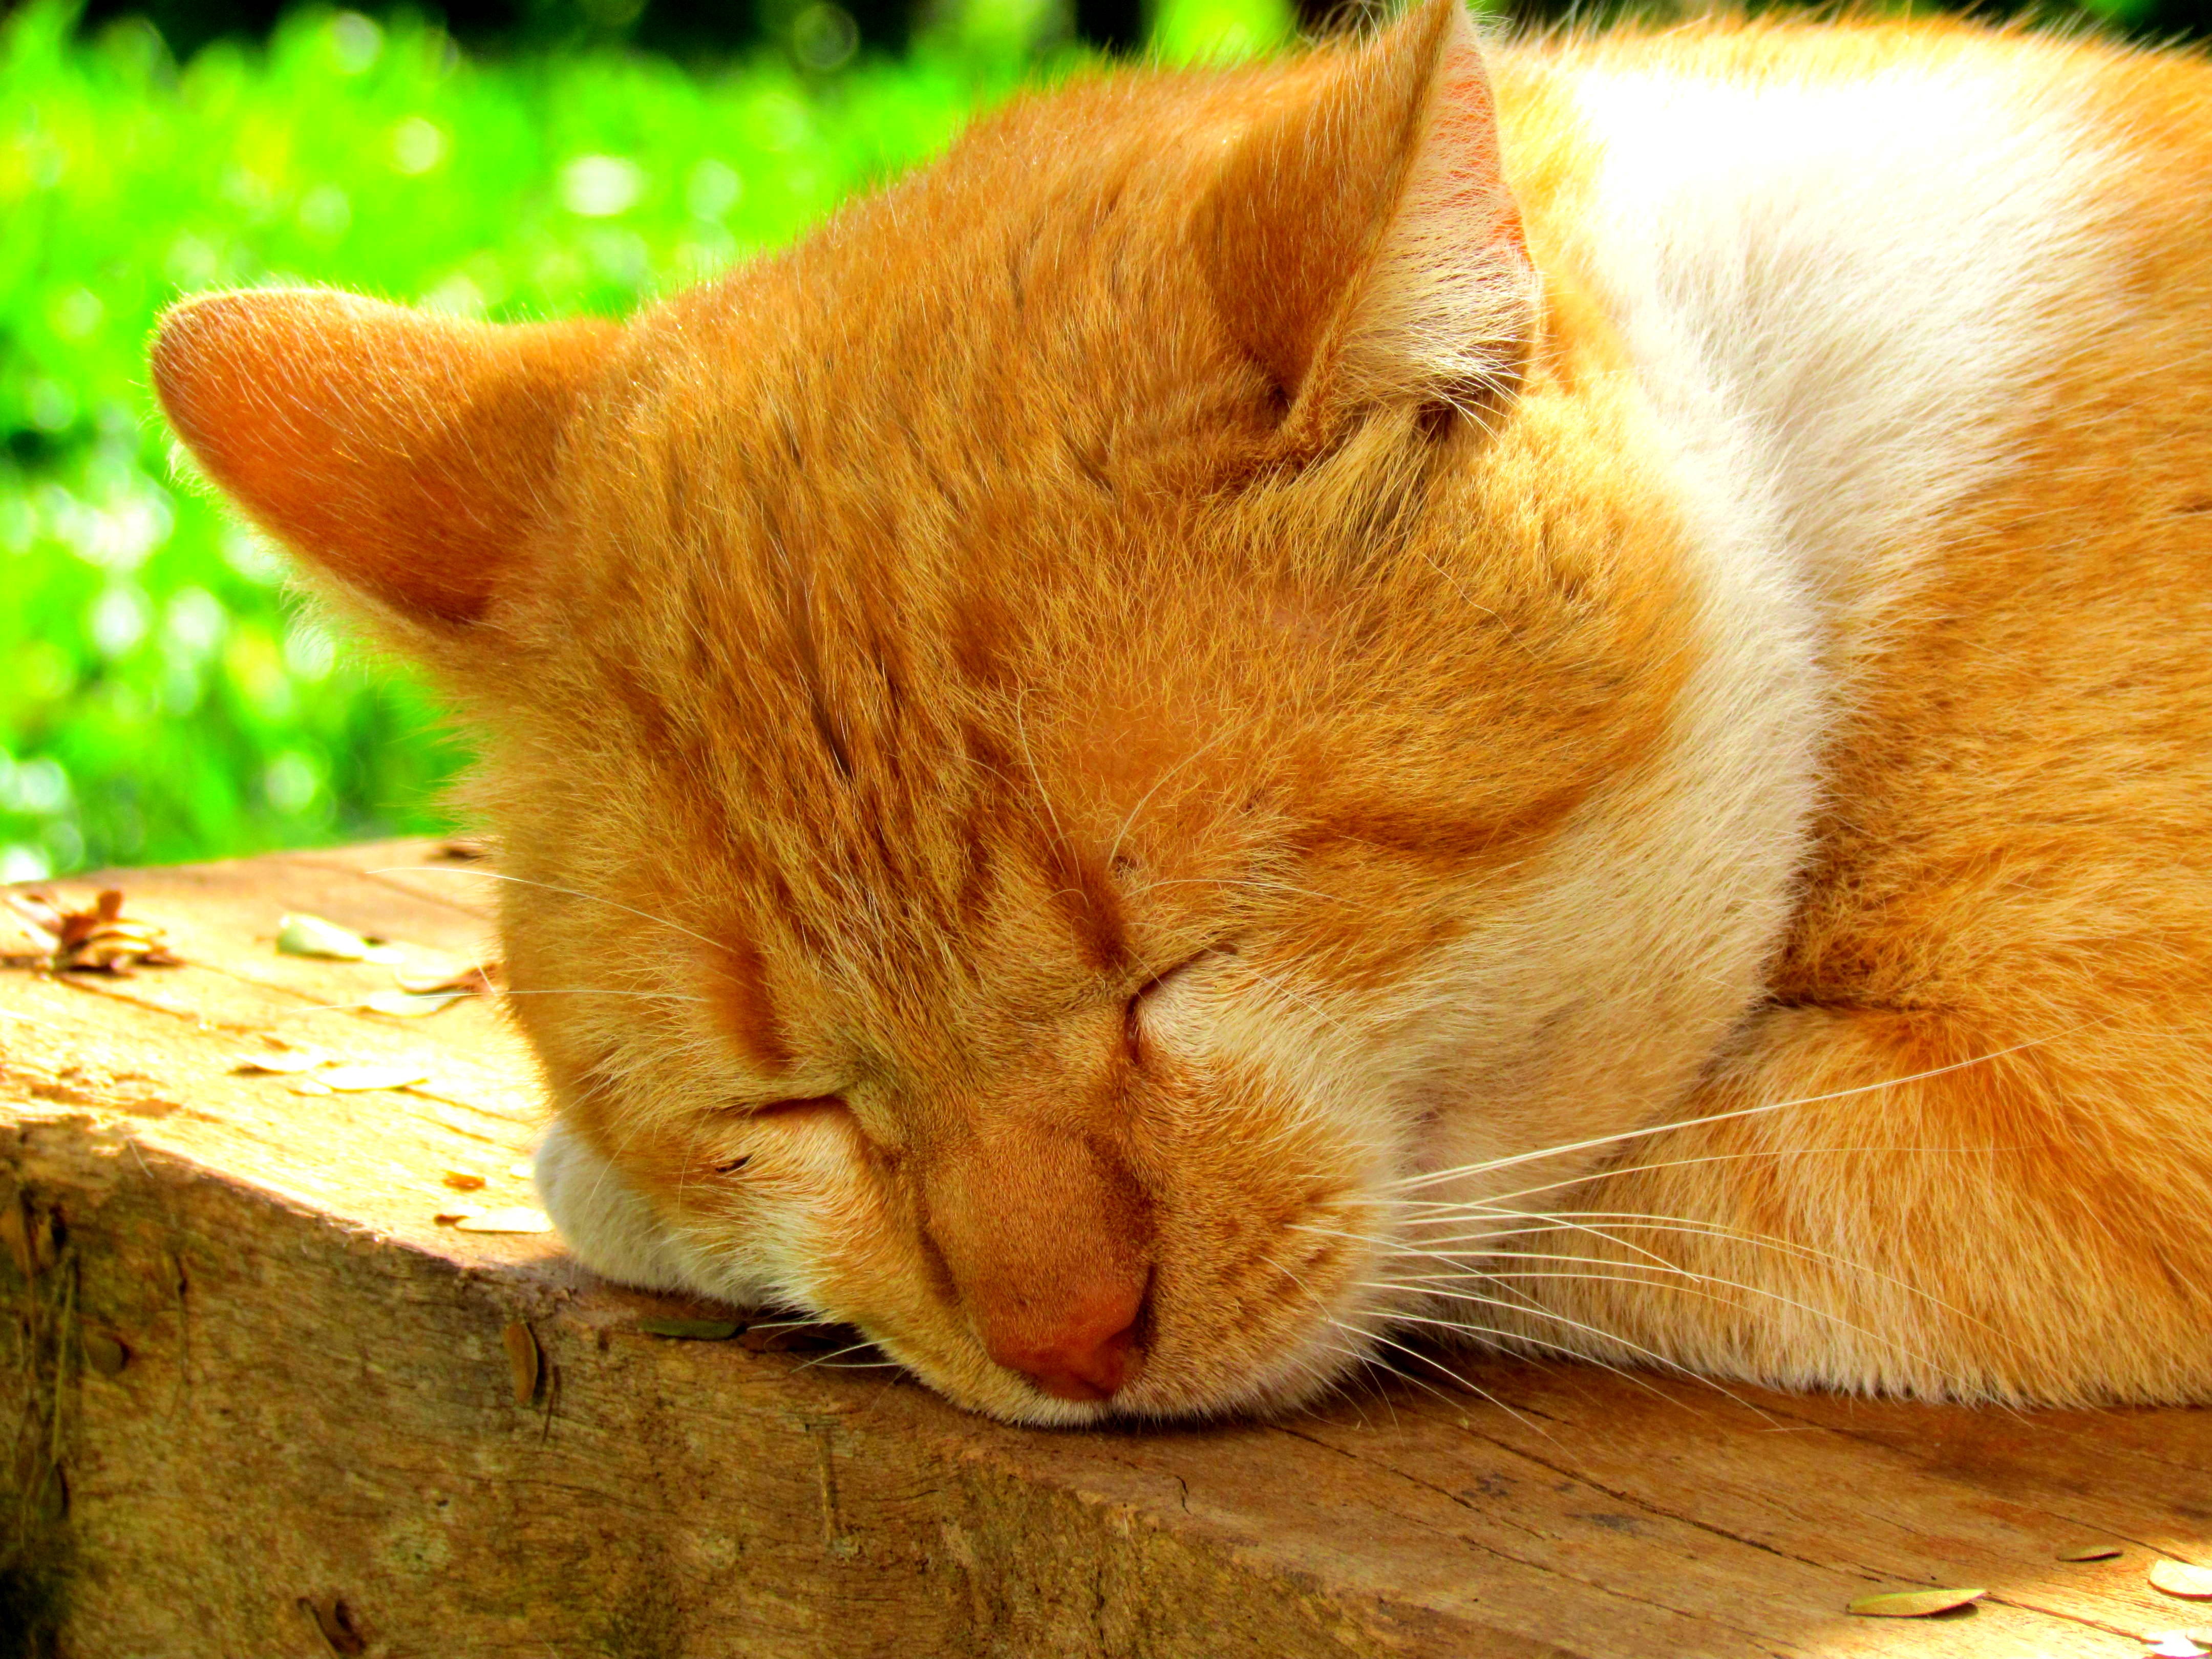
animal, cat, feline, mammal, fauna, nose, whiskers, skin, vertebrate, tabby cat, small to medium sized cats, cat like mammal, domestic short haired cat